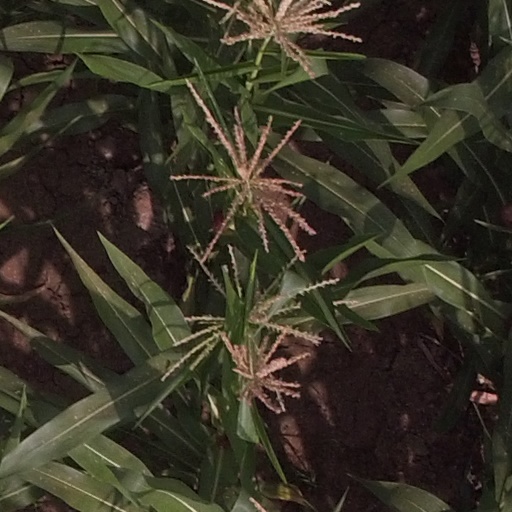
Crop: maize; corn